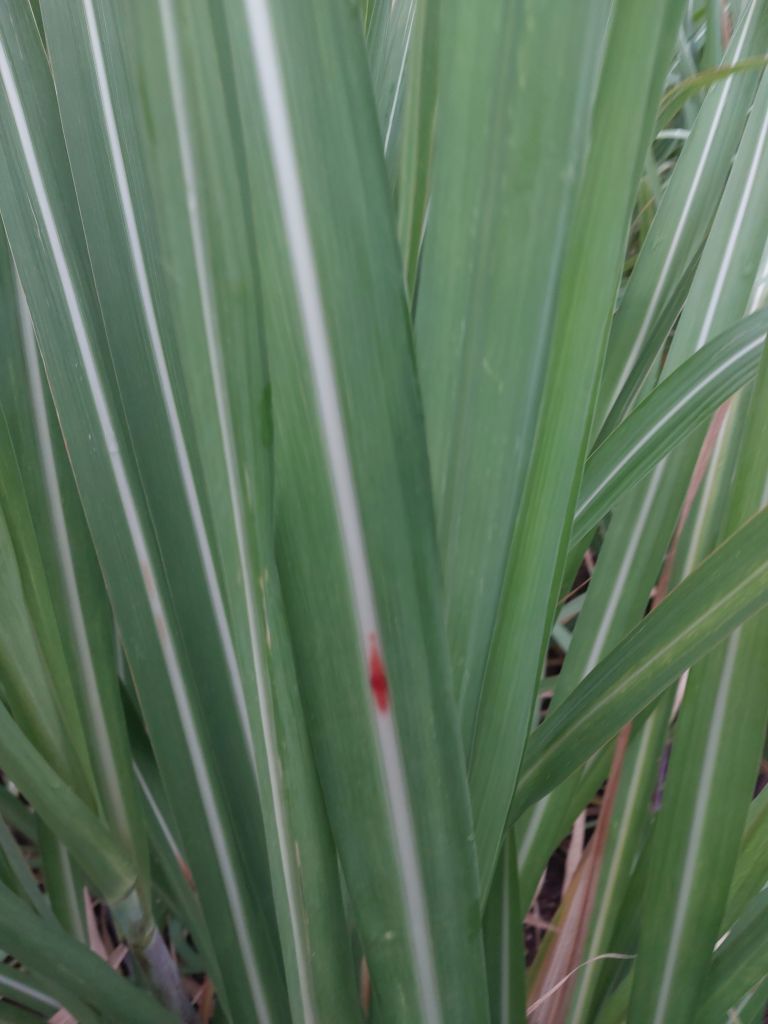
Label: Brown Spot